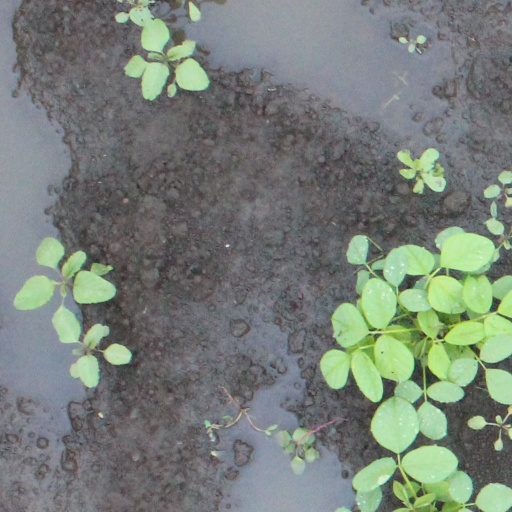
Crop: soybean